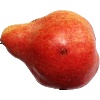
Label: red_pear